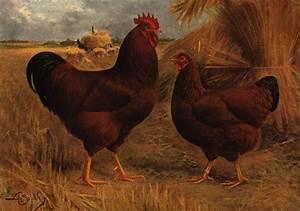
chicken